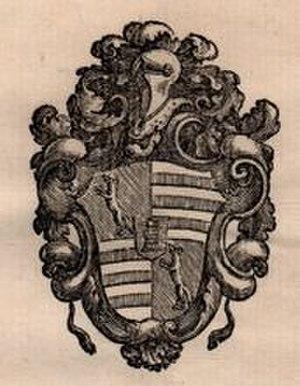
Giovanni Antonio Volpi est un éditeur et poète italien, né à Padoue le 10 novembre 1686 et mort le 25 octobre 1768.
Gaetano Volpi était un écrivain italien du XVIIIᵉ siècle, qui fut un illustre bibliophile et une figure historique de l'édition italienne.